Winnipeg Blue Bombers

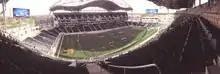
Panoramic view of Princess Auto Stadium in 2013

During the Blue Bombers' early years, the team played at Osborne Stadium, a small stadium near the Manitoba Legislative Buildings. The fast, passing-dominated play of Bombers quarterback Jack Jacobs dramatically increased attendance at games and precipitated the need for a new, larger stadium. Winnipeg Stadium was built in the West End of the city near Polo Park, and the Blue Bombers began play there in 1953. The stadium experienced significant changes throughout its existence, including a renaming to Canad Inns Stadium in 2001.